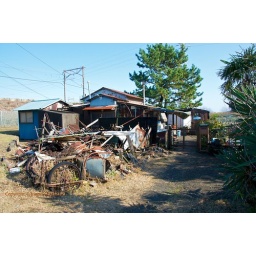
An old farmer lives in this house by the train lines.